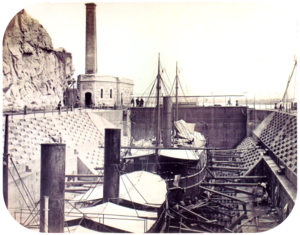
L’empire du Brésil ou, abusivement, l’Empire brésilien est une entité politique qui occupe, au xixᵉ siècle, sensiblement les territoires qui constituent le Brésil actuel. Il s'agit alors d'une monarchie constitutionnelle parlementaire et représentative dont les souverains successifs sont les empereurs Pierre Iᵉʳ et Pierre II, tous deux membres de la maison de Bragance, une branche de la dynastie capétienne vieille de mille ans. D'abord colonie du royaume de Portugal, le Brésil devient le siège de l'empire colonial portugais en 1808, lorsque le futur roi Jean VI, alors régent de Portugal, s'enfuit de son pays après son invasion par les troupes de Napoléon Iᵉʳ. La famille royale s'installe alors avec son gouvernement dans la ville brésilienne de Rio de Janeiro. Quelques années après la libération du Portugal, Jean VI retourne en Europe en 1821, mais laisse son fils aîné et héritier, l'infant Pierre, à la tête du Brésil en qualité de régent.